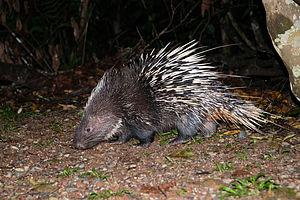
Cette liste commentée recense la mammalofaune de l'Inde et des îles asiatiques appartenant à l'Inde par genre, famille et ordre.